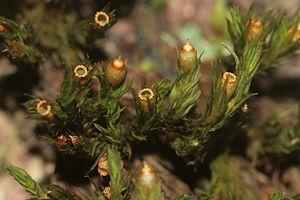
Orthotrichum striatum est une mousse de la famille des Orthotrichacées.